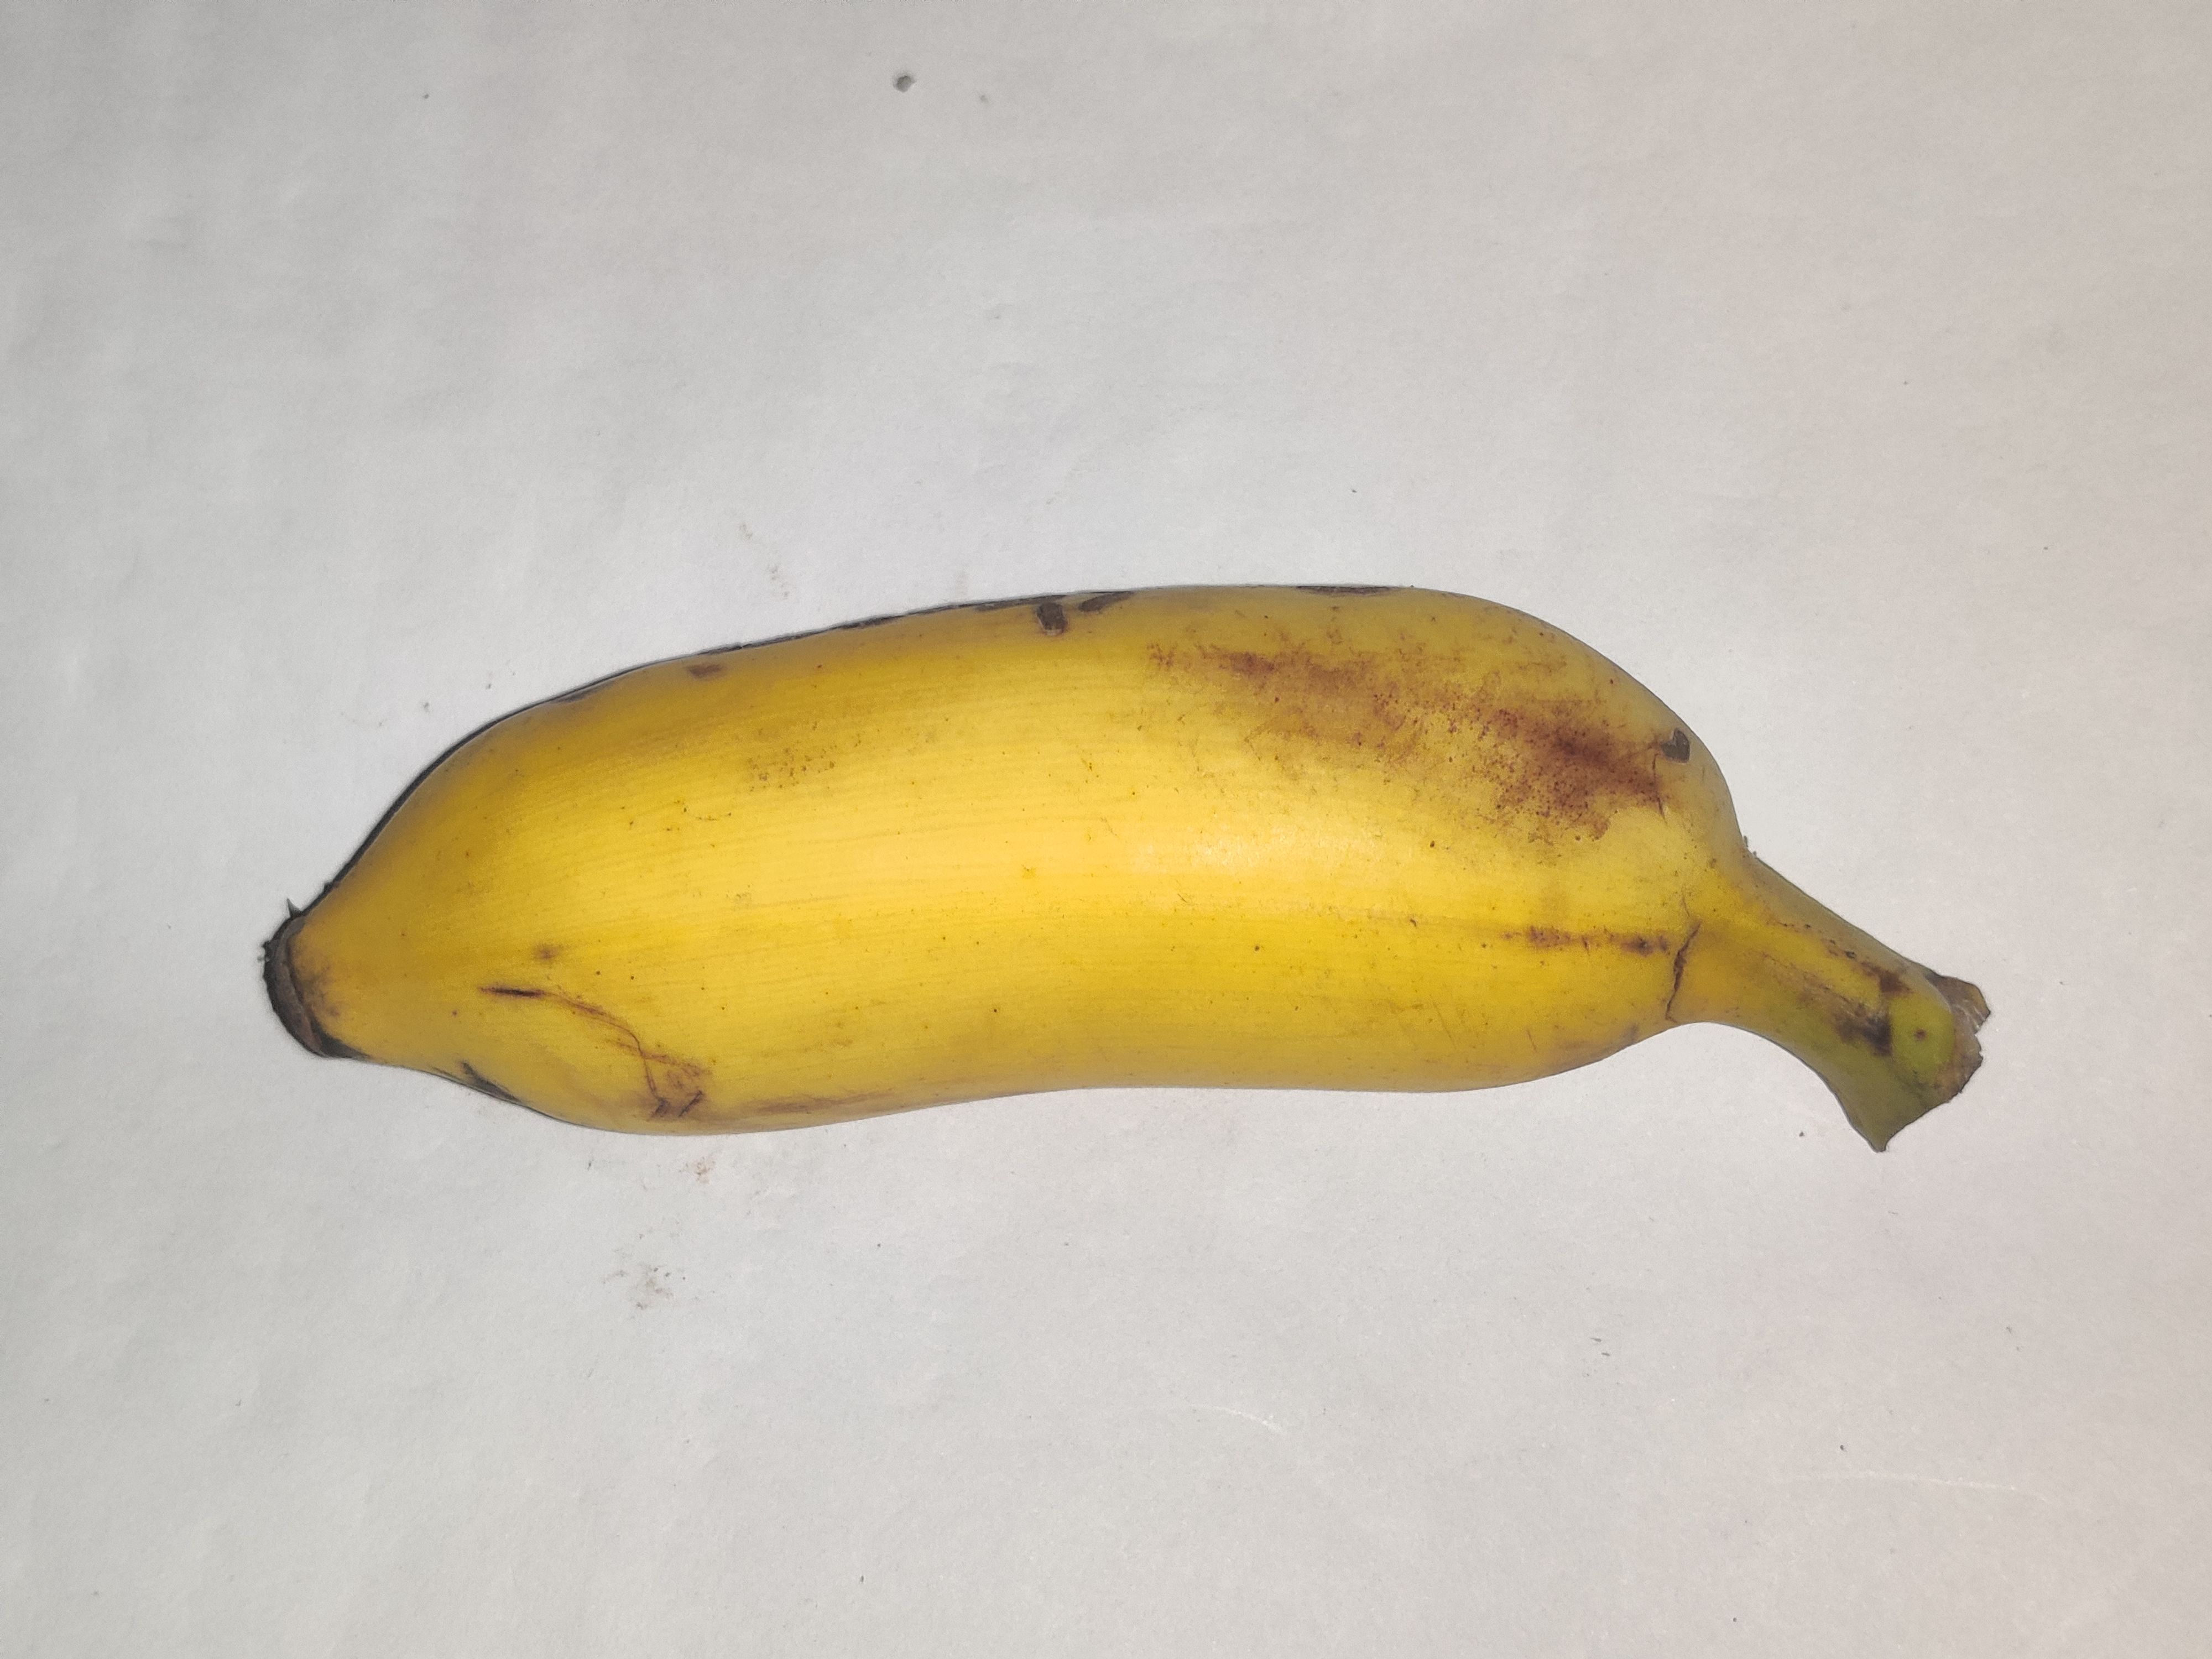
Fruit: banana
Grade: 2nd-grade